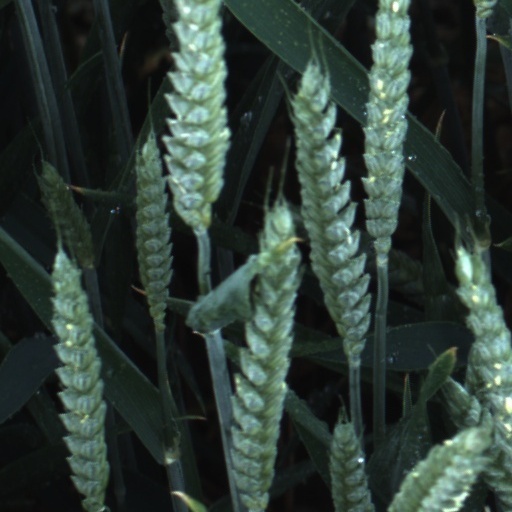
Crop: wheat